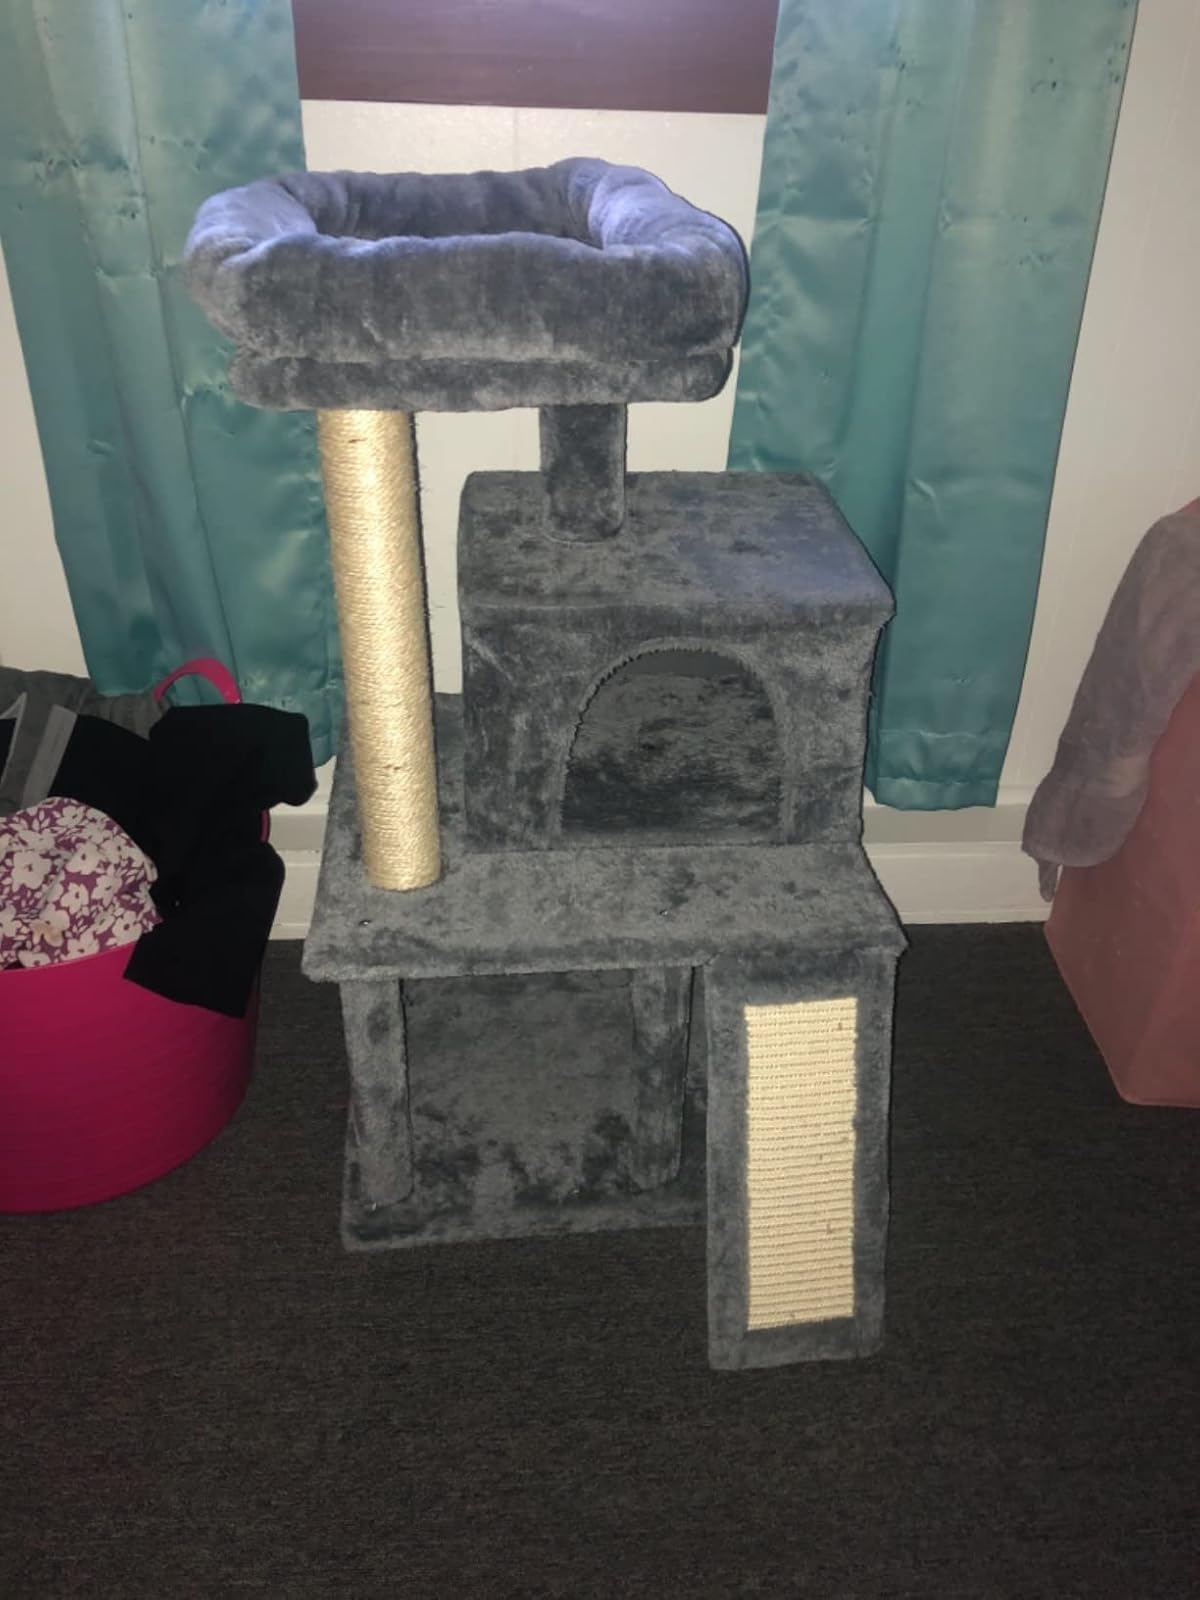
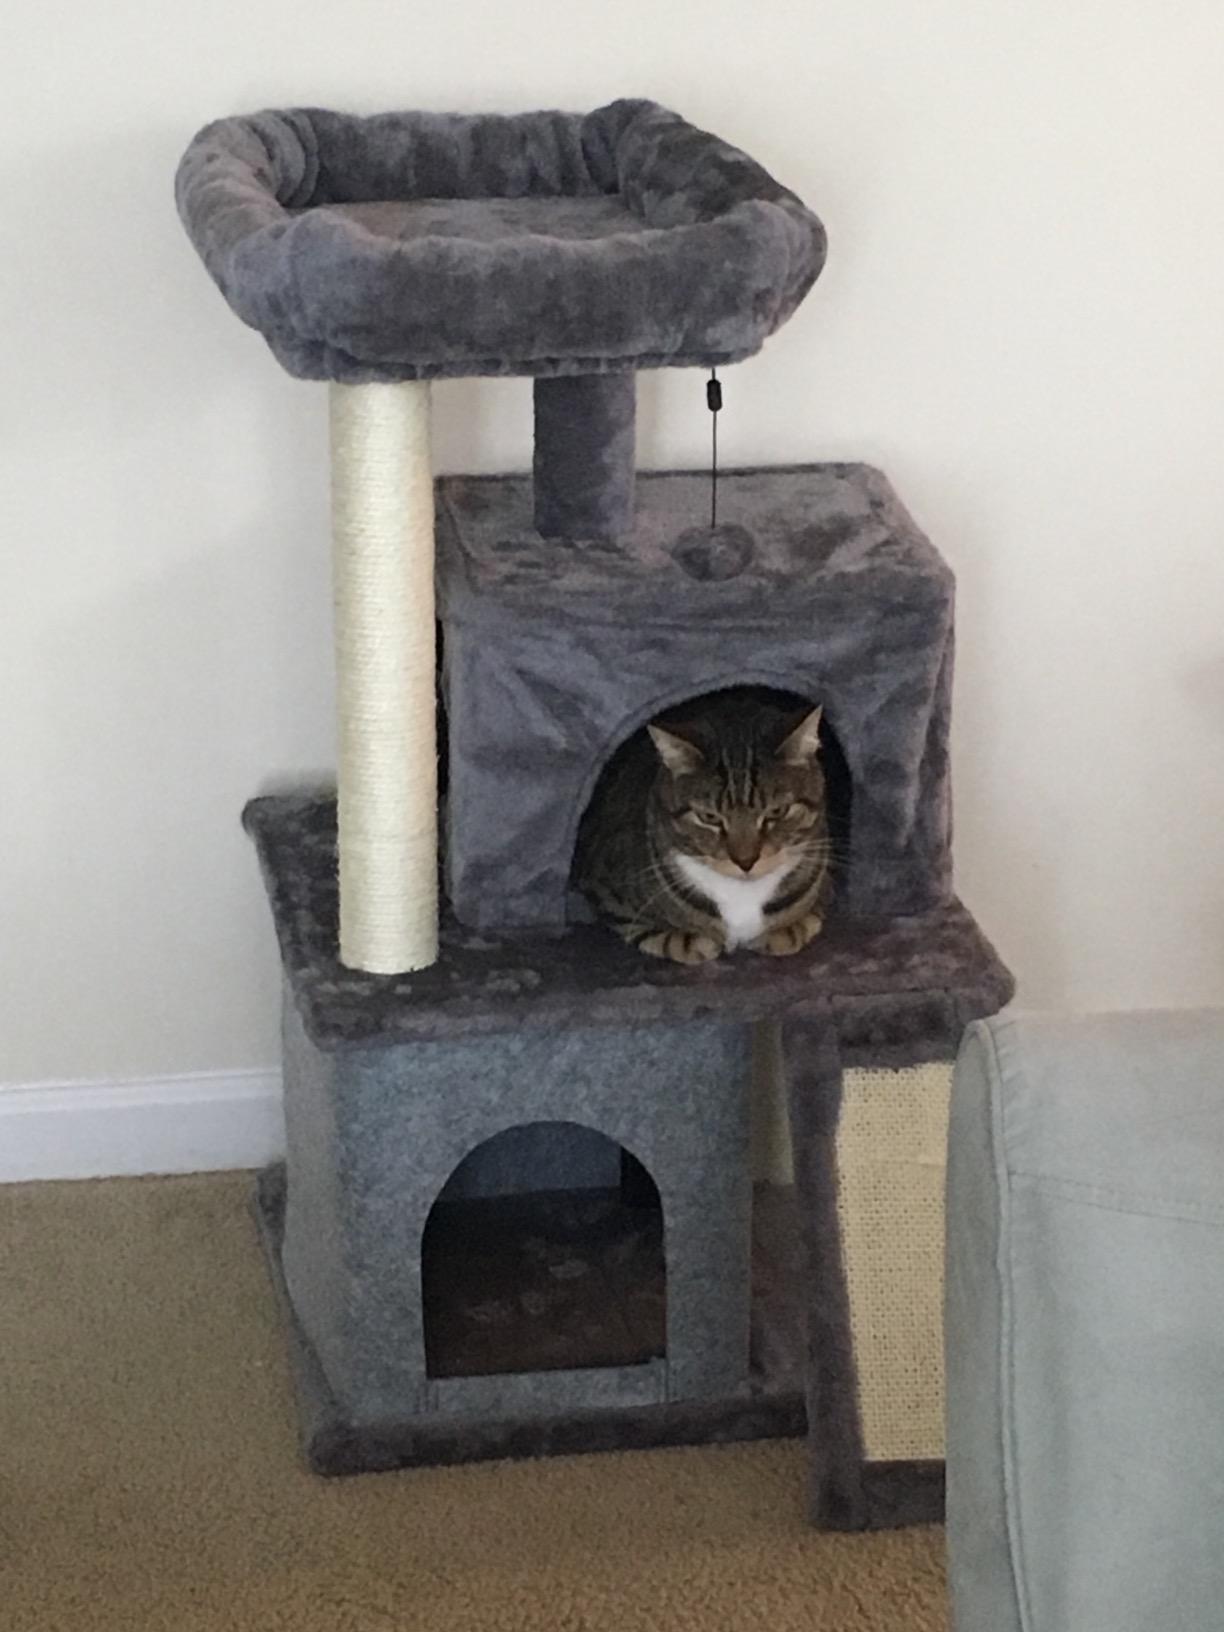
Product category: items_cat tree
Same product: yes